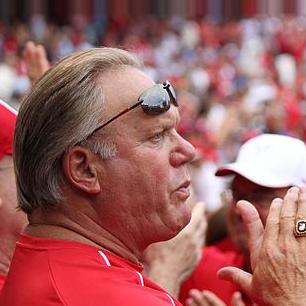
Age: 60